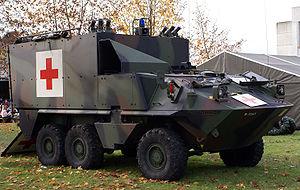
Le char à roues Piranha sanitaire 6x6 est une ambulance blindée construite par la société Mowag et utilisée par l'armée suisse au sein des troupes blindées, de l'infanterie et de l'artillerie.
Le Mowag Piranha est une famille de véhicules de combat d'infanterie conçus par le constructeur suisse Mowag, une filiale du groupe General Dynamics depuis 2003. Cinq générations de véhicules, et ses nombreuses variantes, produits à plus de 11 000 exemplaires par Mowag ou sous licence par d'autres compagnies, sont en service dans le monde.
Les équipements de l'Armée suisse, rassemblent différentes sortes de véhicules, des chars de combat, des véhicules de transport de troupe ainsi que des hélicoptères de transport et des avions de combat en service dans les Forces terrestres ou les Forces aériennes.